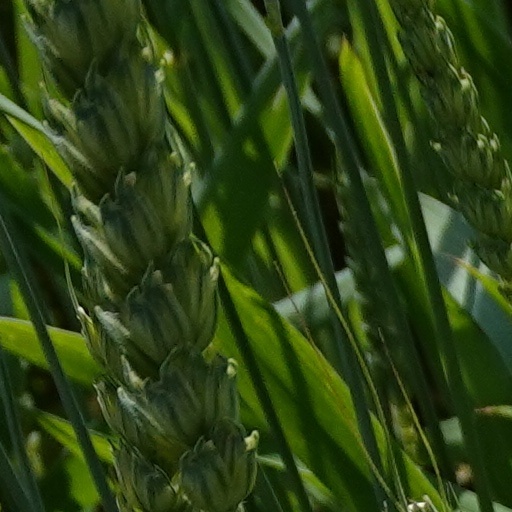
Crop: wheat